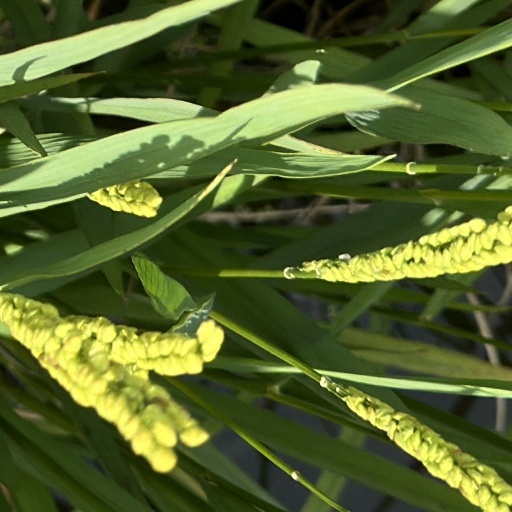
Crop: rice